Intellectual property

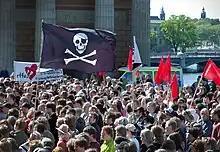
Demonstration in Sweden in support of file sharing, 2006

The Venetian Patent Statute of 19 March 1474, established by the Republic of Venice, is usually considered to be the earliest codified patent system in the world. It states that patents might be granted for "any new and ingenious device, not previously made", provided it was useful. By and large, these principles still remain the basic principles of current patent laws. The Statute of Monopolies (1624) and the British Statute of Anne (1710) are seen as the origins of the current patent law and copyright respectively, firmly establishing the concept of intellectual property.